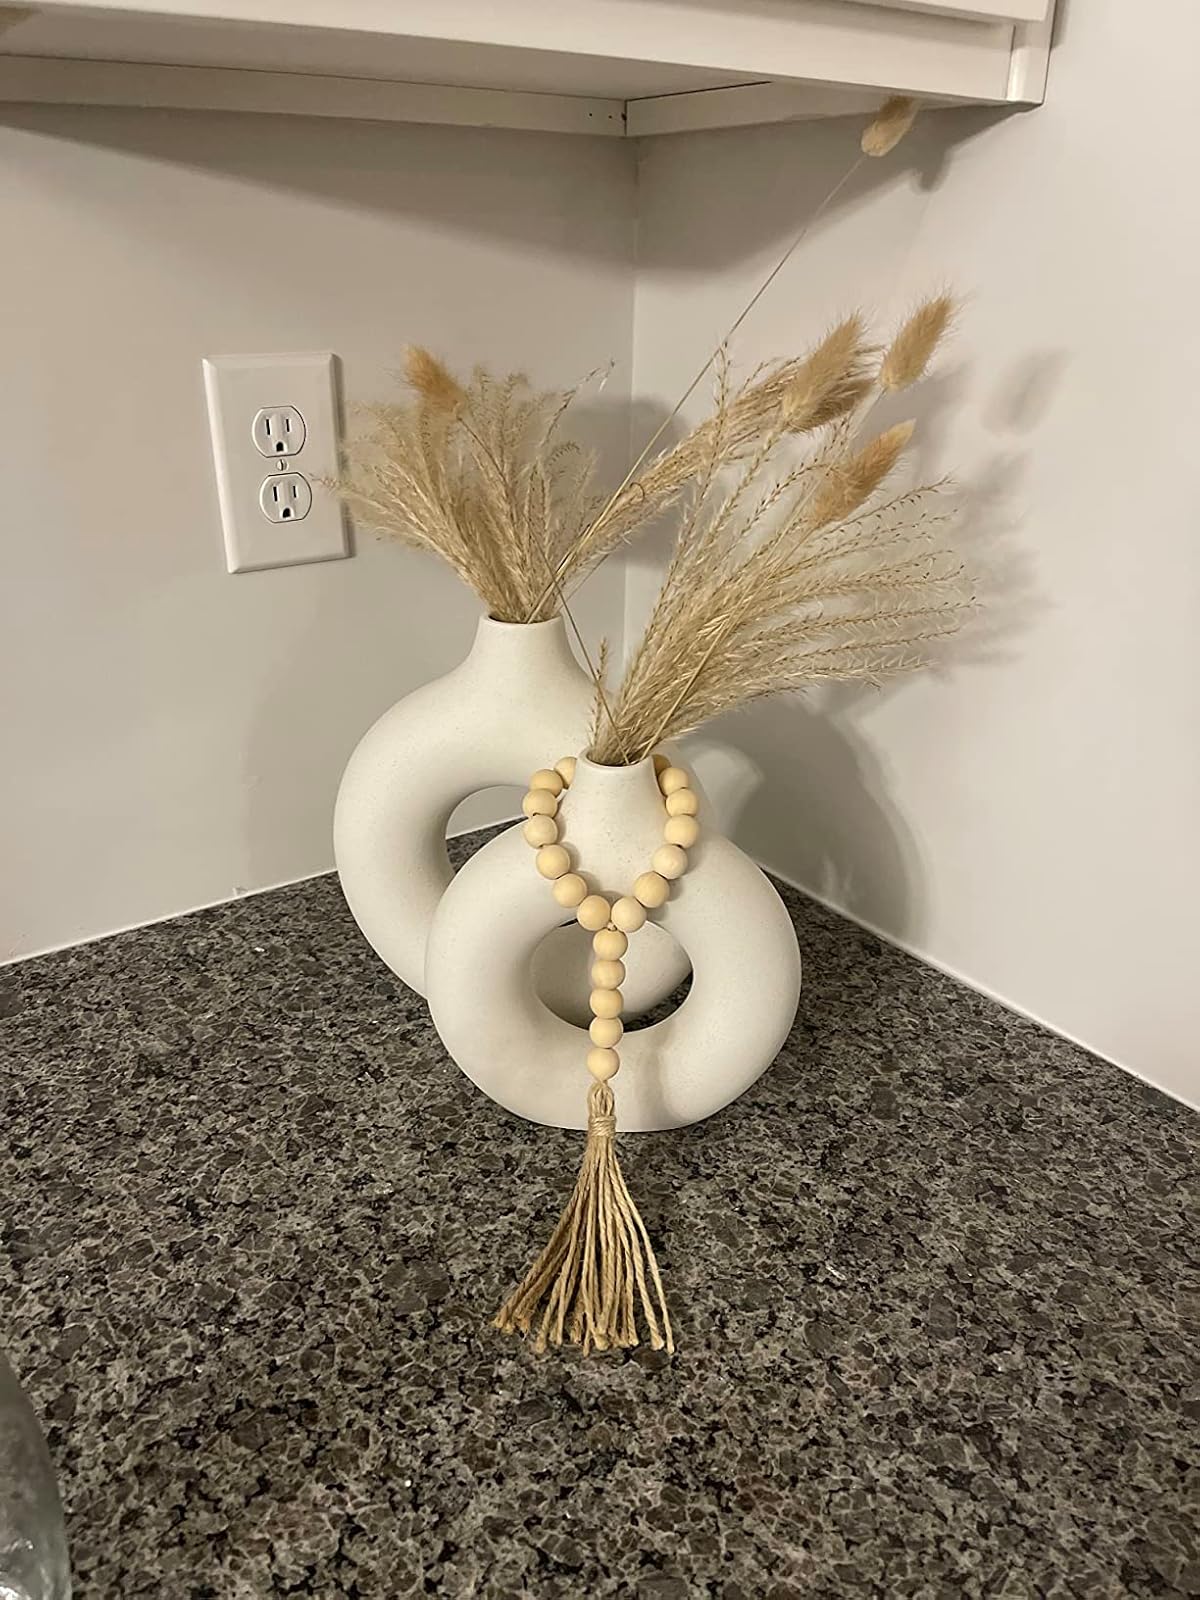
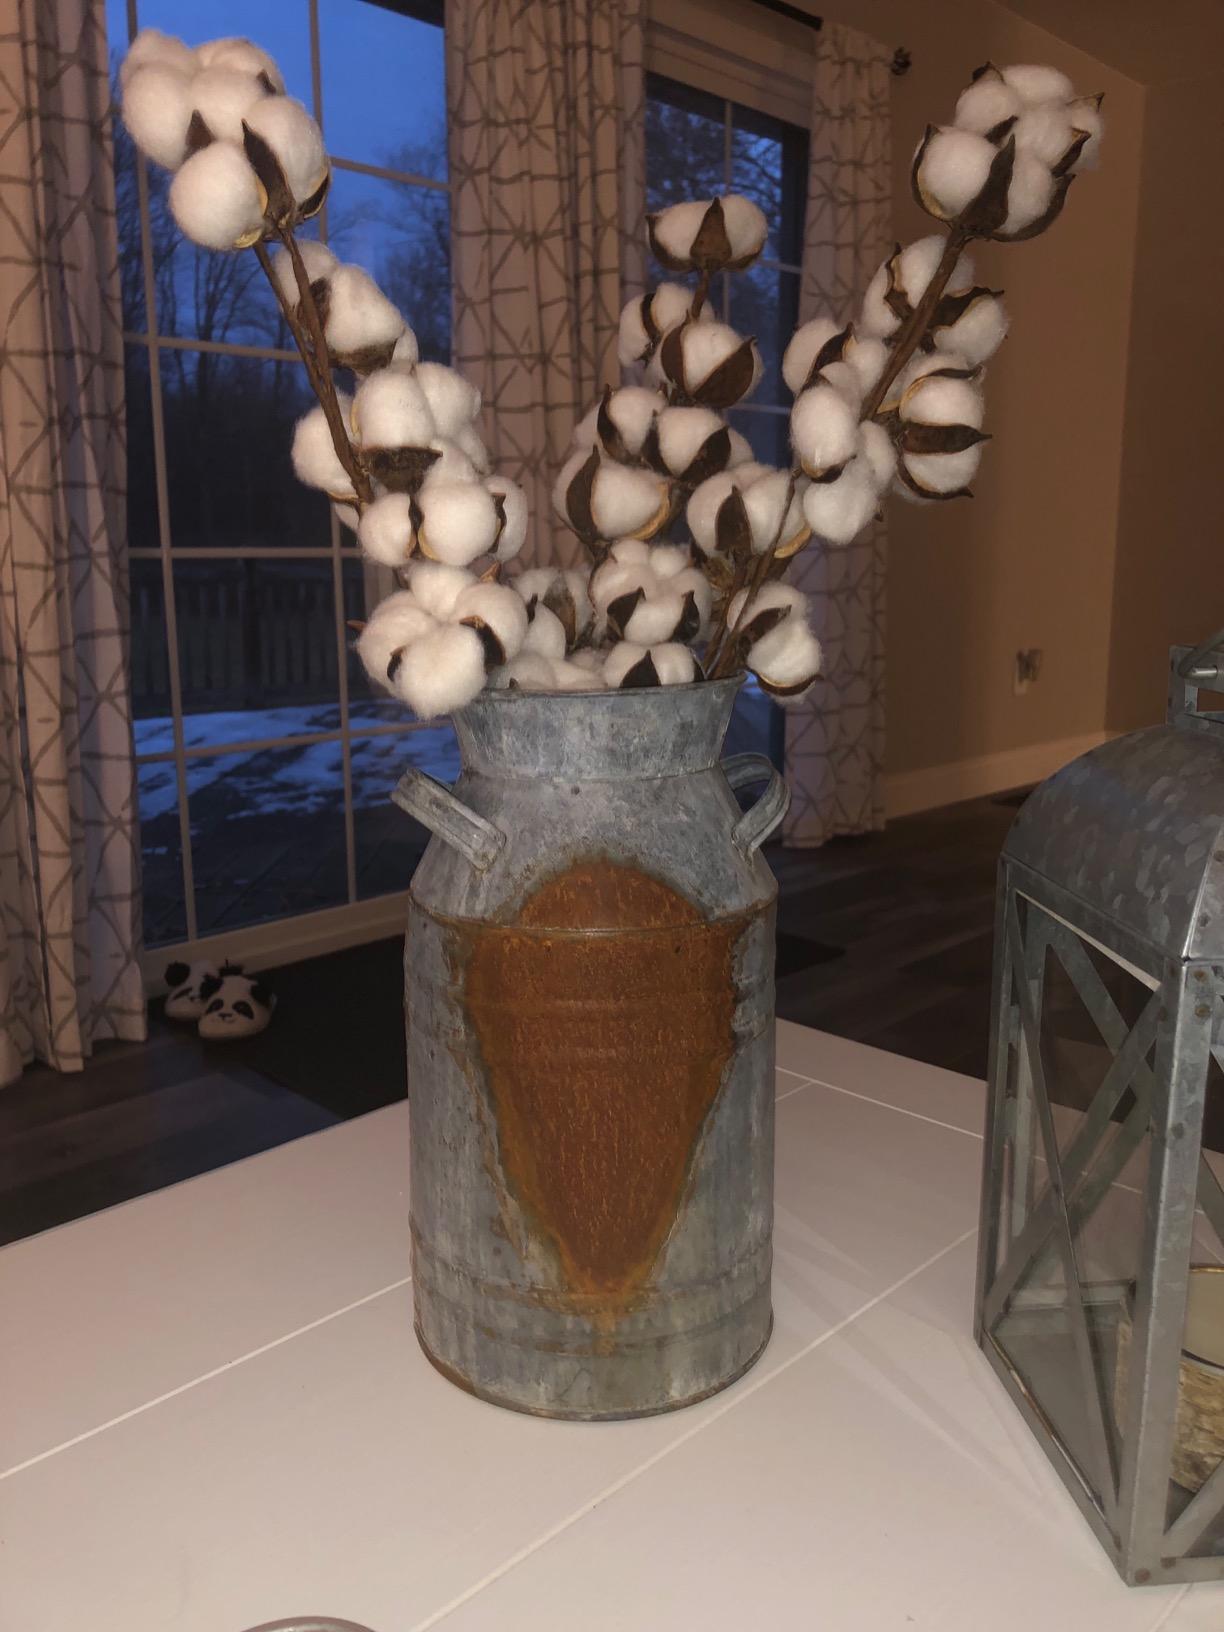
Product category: vase
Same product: no